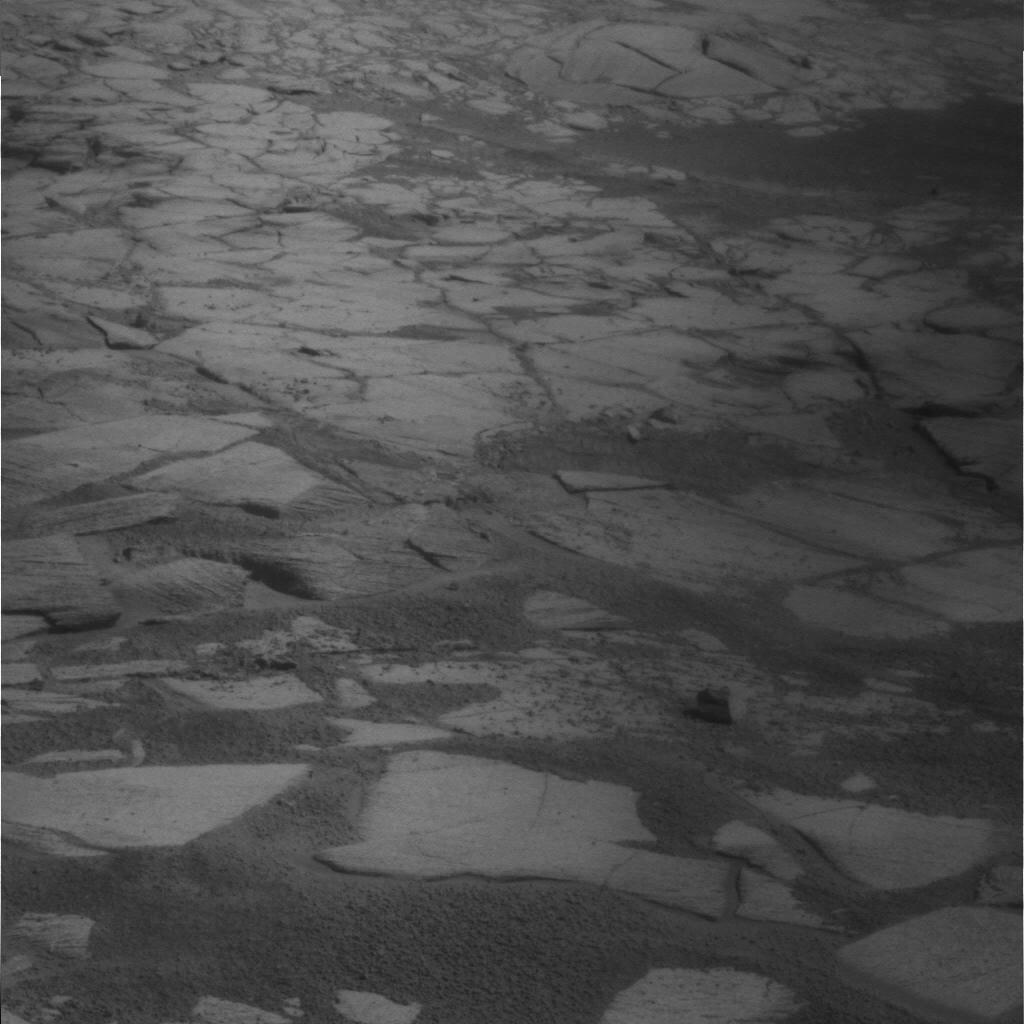
Surface features visible: Rock Outcrops, Float Rocks, Soil, Spherules, Nearby Surface